Piraeus-Perama light railway

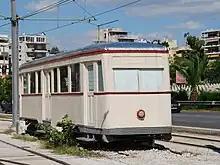
Railcar no 82 of the defunct Piraeus-Perama suburban light railway (1936-1977) at Pikrodaphni tram station

The rolling stock was made in Italy by OM-CGE-Breda Costruzioni Ferroviarie. It consisted of 12 (numbered from 71 to 82) very innovative for the time electric vehicles, fitted with pantograph, Scharfenberg couplers and driver operated pneumatic doors. The vehicles could reach a speed of and had enough space for about 100 passengers. The "little trains", as the locals affectionally called them, were stored and serviced in the depot located in the Hellenic Electric Railways premises, next to Piraeus station. Some survive at various locations e.g. Kasomouli and Pikrodaphne tram stop used as rest places for the tramway drivers, STASY S.A. children's camp at Varybobi, Thission depot of ex ISAP, Greek Railway Museum but none are in good condition.